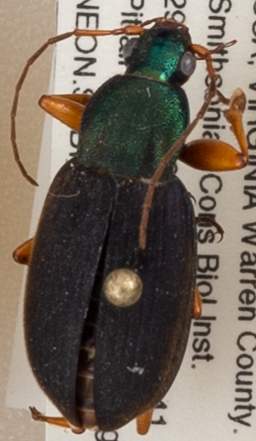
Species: Chlaenius aestivus
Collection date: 2019-05-23
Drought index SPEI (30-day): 0.522
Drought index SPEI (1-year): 2.09
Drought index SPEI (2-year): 2.09